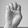
ASL letter: E